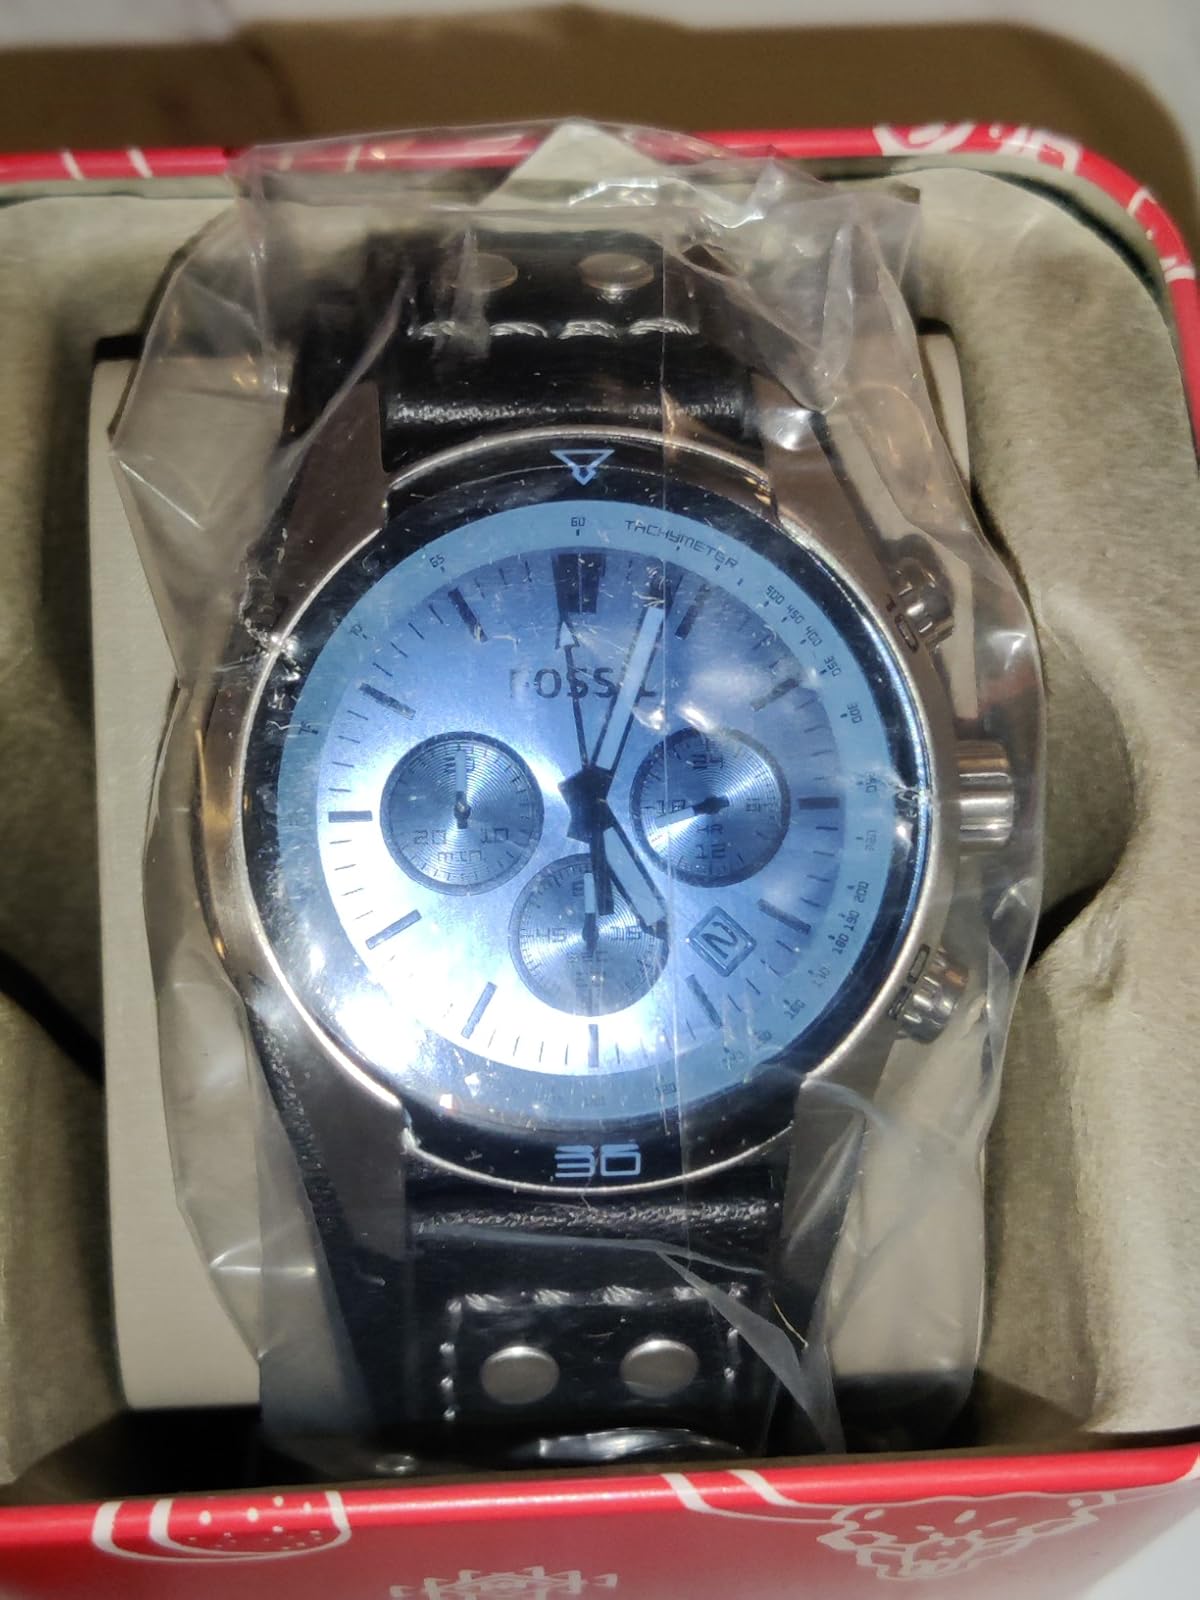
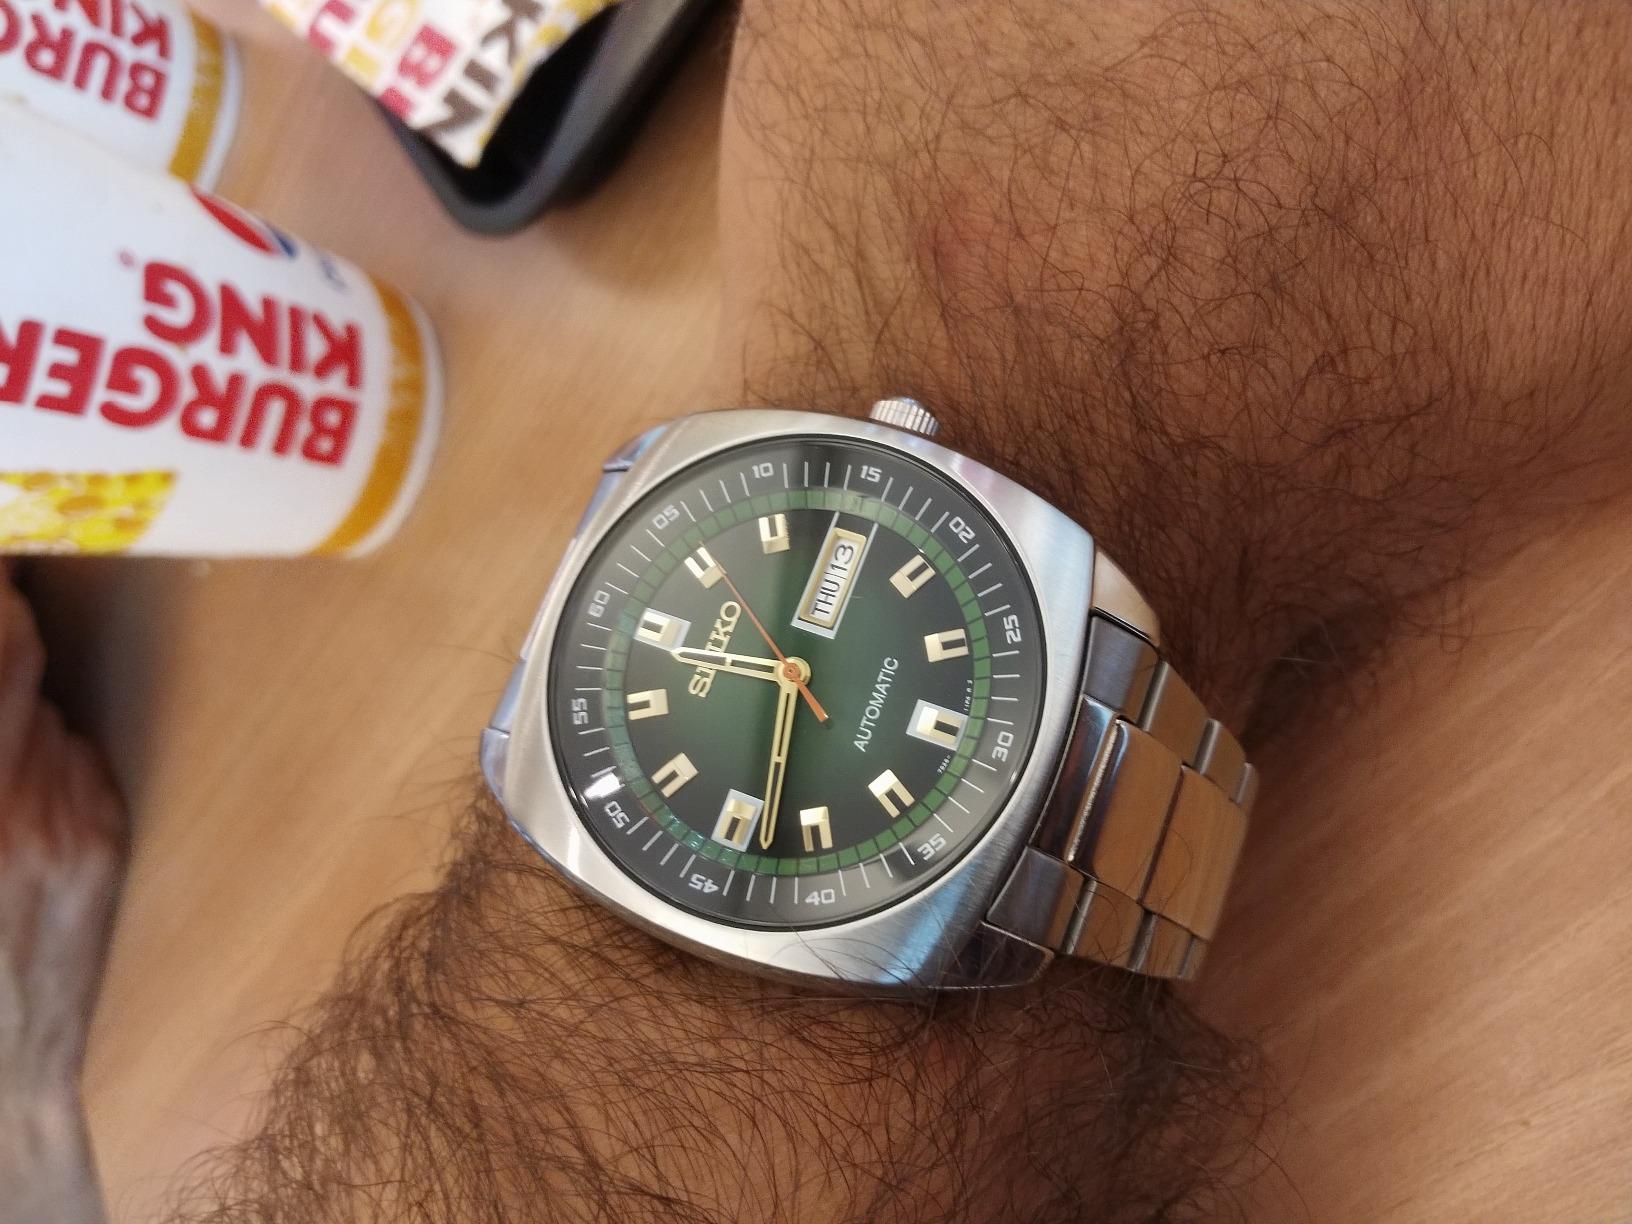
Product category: accessories_watch
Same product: no